U.S. Route 66 in Illinois

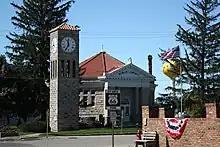
Public library and tower clock on the town square in Atlanta

From Springfield to Gardner, Historic US 66 is now a parallel frontage road for I-55, except for business loops for Lincoln and the Bloomington-Normal area. US 66 originally continued north through Springfield past the Illinois State Fairgrounds and the Lazy A Motel. The route rejoined IL 4 and continued alongside Carpenter Park; a small section of this route is listed on the National Register of Historic Places on May 9, 2002. Route 66 continued north through Sherman and Broadwell, entering Lincoln. From there, the route veered northeast through the towns of Lawndale, Atlanta, McLean, Funk's Grove, and Shirley. McLean is home to the famous Dixie Travel Plaza, a truck stop that was established as the Dixie Truckers Home in 1928. To the north is Funks Grove, settled by the Funk family in 1824 where pure "maple sirup" is made.